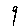
Label: 9